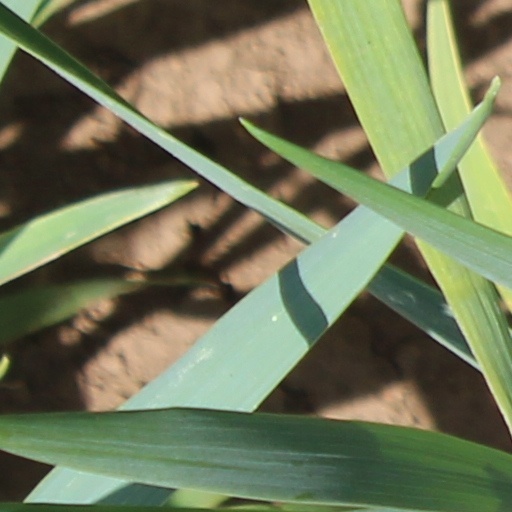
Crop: wheat